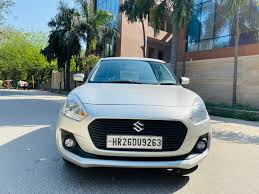
Label: noambulance